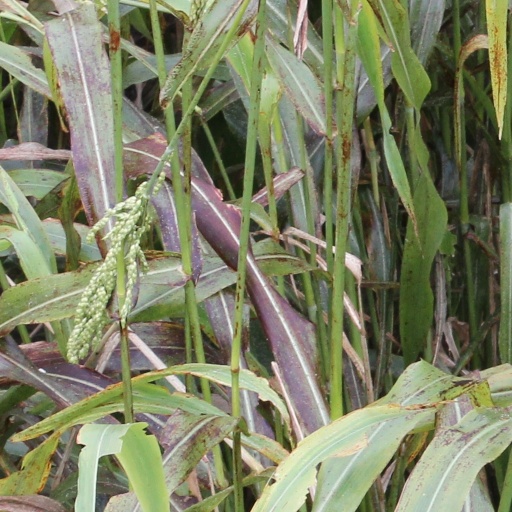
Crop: sorghum